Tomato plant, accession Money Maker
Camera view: bottom (45 deg); turntable rotation: 240 degrees
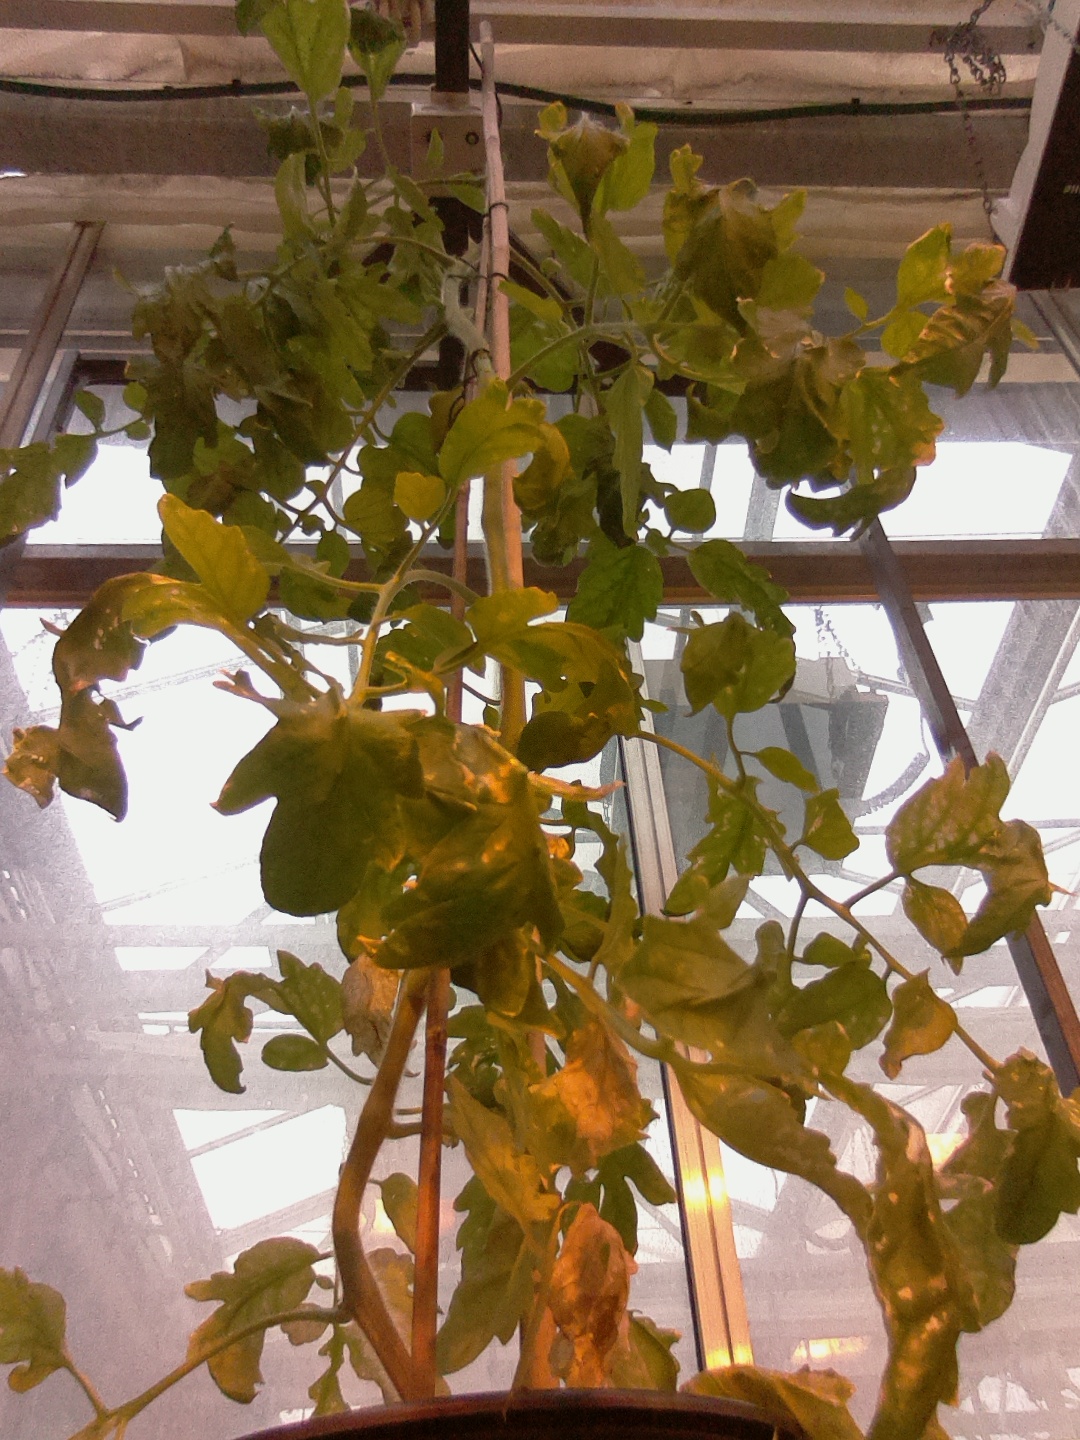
BBCH growth stage 76: 60%-70% of final fruit size